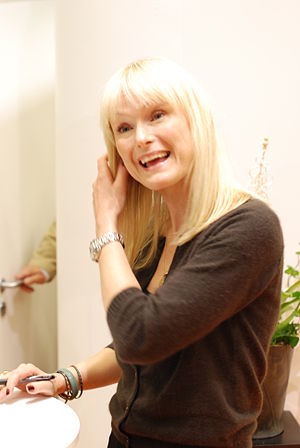
CajsaStina Åkerström
CajsaStina Åkerström
CajsaStina Åkerström er svensk visesanger, som nu bor i Halltorp i Kalmar kommun. Hun er datter af visesangeren Fred Åkerström. Da faren døde i 1985, trak hun sig tilbage fra musiklivet og uddannede sig til arkæolog. Hun vendte tilbage i 1991 med eget materiale, og pladedebuterede nogle år senere. I 1994 havde hun et større hit i Sverige med sangen Fråga stjärnorna.